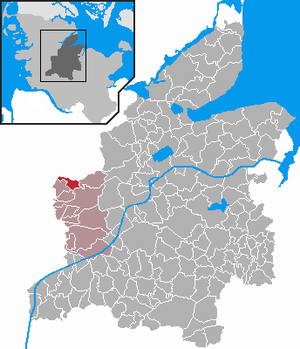
Königshügel est une municipalité allemande située dans le land du Schleswig-Holstein et dans l'arrondissement de Rendsburg-Eckernförde. En 2015, sa population est de 166 habitants.